Vayots Dzor Province

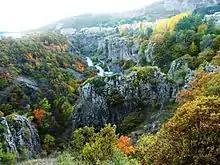
Jermuk canyon and forest

The period between the 15th and 17th centuries is considered by historians to be one of the darkest in the history of Vayots Dzor. The region became a frequent battlefield between the invading troops of the Turkic and Iranian tribes. As a result, many monuments and villages were destroyed and the population was displaced. It later became part of the Nakhichevan Khanate under Persian suzerainty and became known as "Daralagyaz" (also spelled "Daralagez" or "Daralayaz").